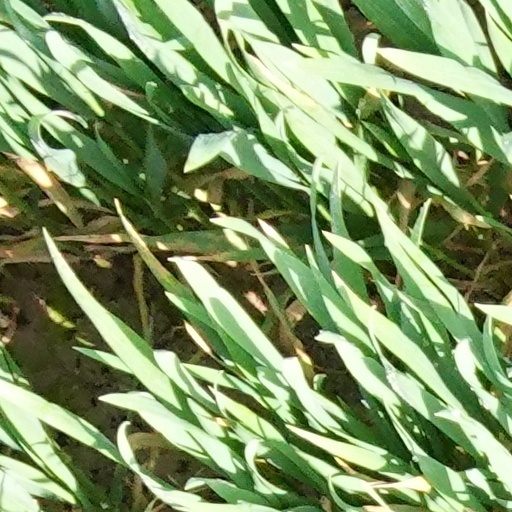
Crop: wheat